Natalie Sims

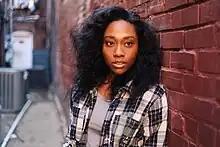
Sims in 2014

Sims' work with KB and Cobra continued through 2014, when the four traveled to Cape Town, South Africa to record KB's second studio album, "Tomorrow We Live" (2015). She also signed a deal with Kobalt Music Group as a songwriter and partnered with Reach Records as a creative director of A&R. During the month of April in 2014, Sims launched a project called Red Eyes and Blue Skies, designed primarily as a cancer awareness project. A website was debuted, and an EP, "Red Eyes & Blue Skies", was released in two parts during Cancer Awareness Week, a national event in the United States. On October 23, 2014, Sims released her third EP, entitled "Cliff Notes", as a free download. It features a collection of love stories, some based on Sims' own life experiences. She also created a webcast series Mic Mondays, in which she discusses various aspects of the music industry, for the website and art community Forth District. She also featured on and provided song-writing to Tedashii's "Below Paradise", Trip Lee's "Rise", Swoope's "Sinema", and Jackie Hill Perry's "The Art of Joy", and co-wrote "SuperDave" for Christon Gray's "School of Roses" album. In 2015, Sims contributed to Chris Brown's "Royalty" album, co-writing the song "Blow It in the Wind", and co-wrote the Keke Palmer single "I Don't Belong to You". She and KB also announced that they were working as an A&R team, and that they were advising and producing for Joseph Solomon. In the fall of 2015, Sims appeared as a guest artist on the Queens United Tour, an all-female tour by V. Rose, HillaryJane, Jasmine Le'Shea and DJ KB. On October 30, 2015, Sims featured with Jackie Hill Perry on the DJ KB song "Queens". On May 20, 2016, she featured on the album "It's Complicated" by Da' T.R.U.T.H., specifically on the songs "Mixed Signals" and "Perfectly Human". She co-wrote three songs for Lecrae's 2017 album "All Things Work Together" – "I'll Find You" featuring Tori Kelly, "Wish You the Best" featuring Verse Simmonds, and "Worth It" featuring Kierra Sheard and Jawan Harris. The single "I'll Find You" was certified platinum by the RIAA on February 26, 2020. In 2018, she featured on the track "Fall Away" by Jackie Hill Perry on Hill Perry's album "Crescendo".